Chandi

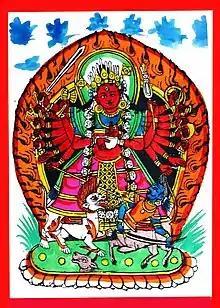
Newari portrayal of Chandi

Chandi or Chandika is a Hindu deity. Chandika is a form of goddess Durga. She shares similarities with the Goddess Chamunda, not only in name but also in attributes and iconography. Due to these similarities, some consider them to be the same deity, while others view them as different manifestations of Mahadevi. Both are often associated with other powerful goddesses like Durga, Katyayani, Kali and Kalaratri. The Goddess is particularly revered in Gujarat.